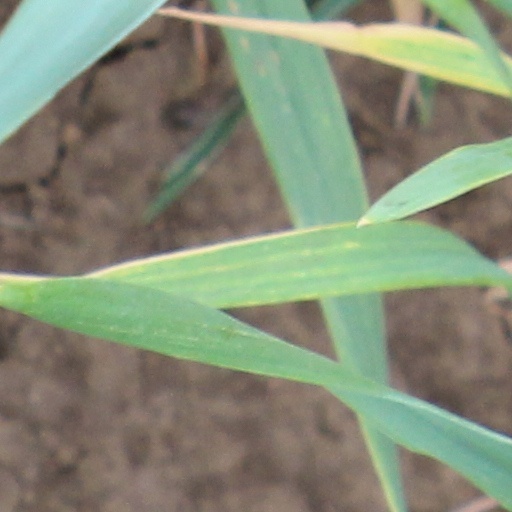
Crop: wheat